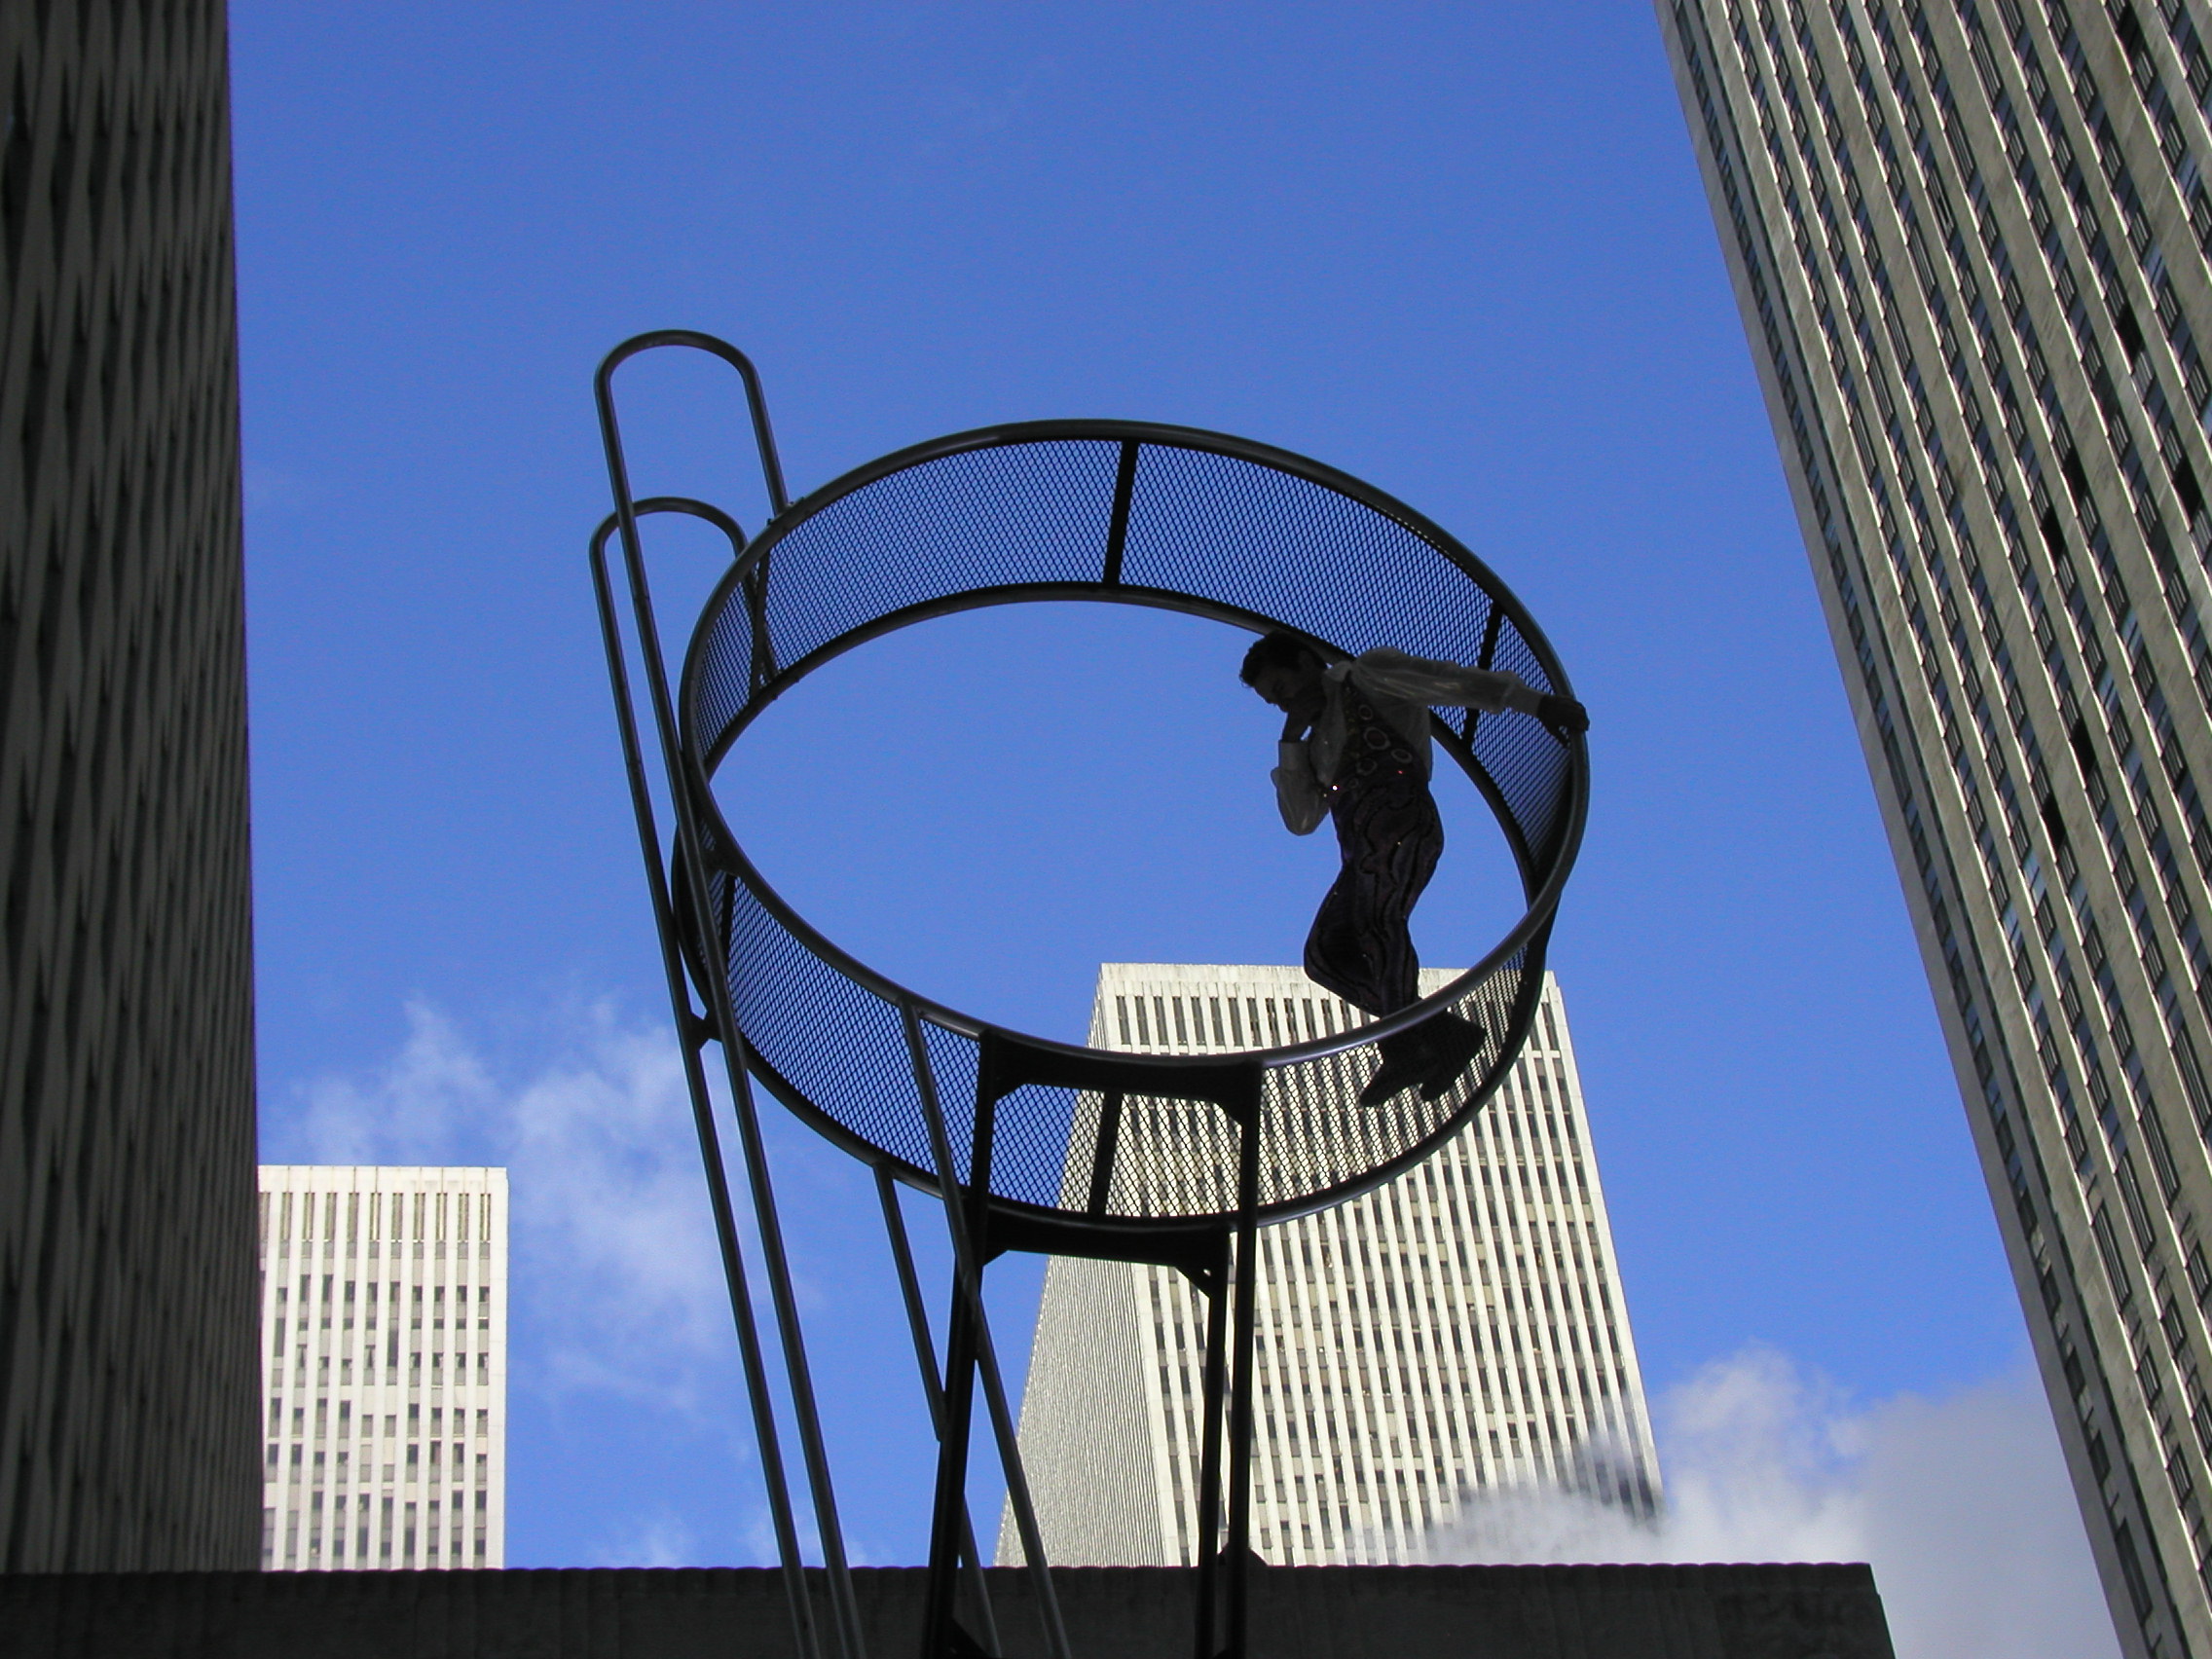
architecture, skyscraper, tower, landmark, facade, blue, newyork